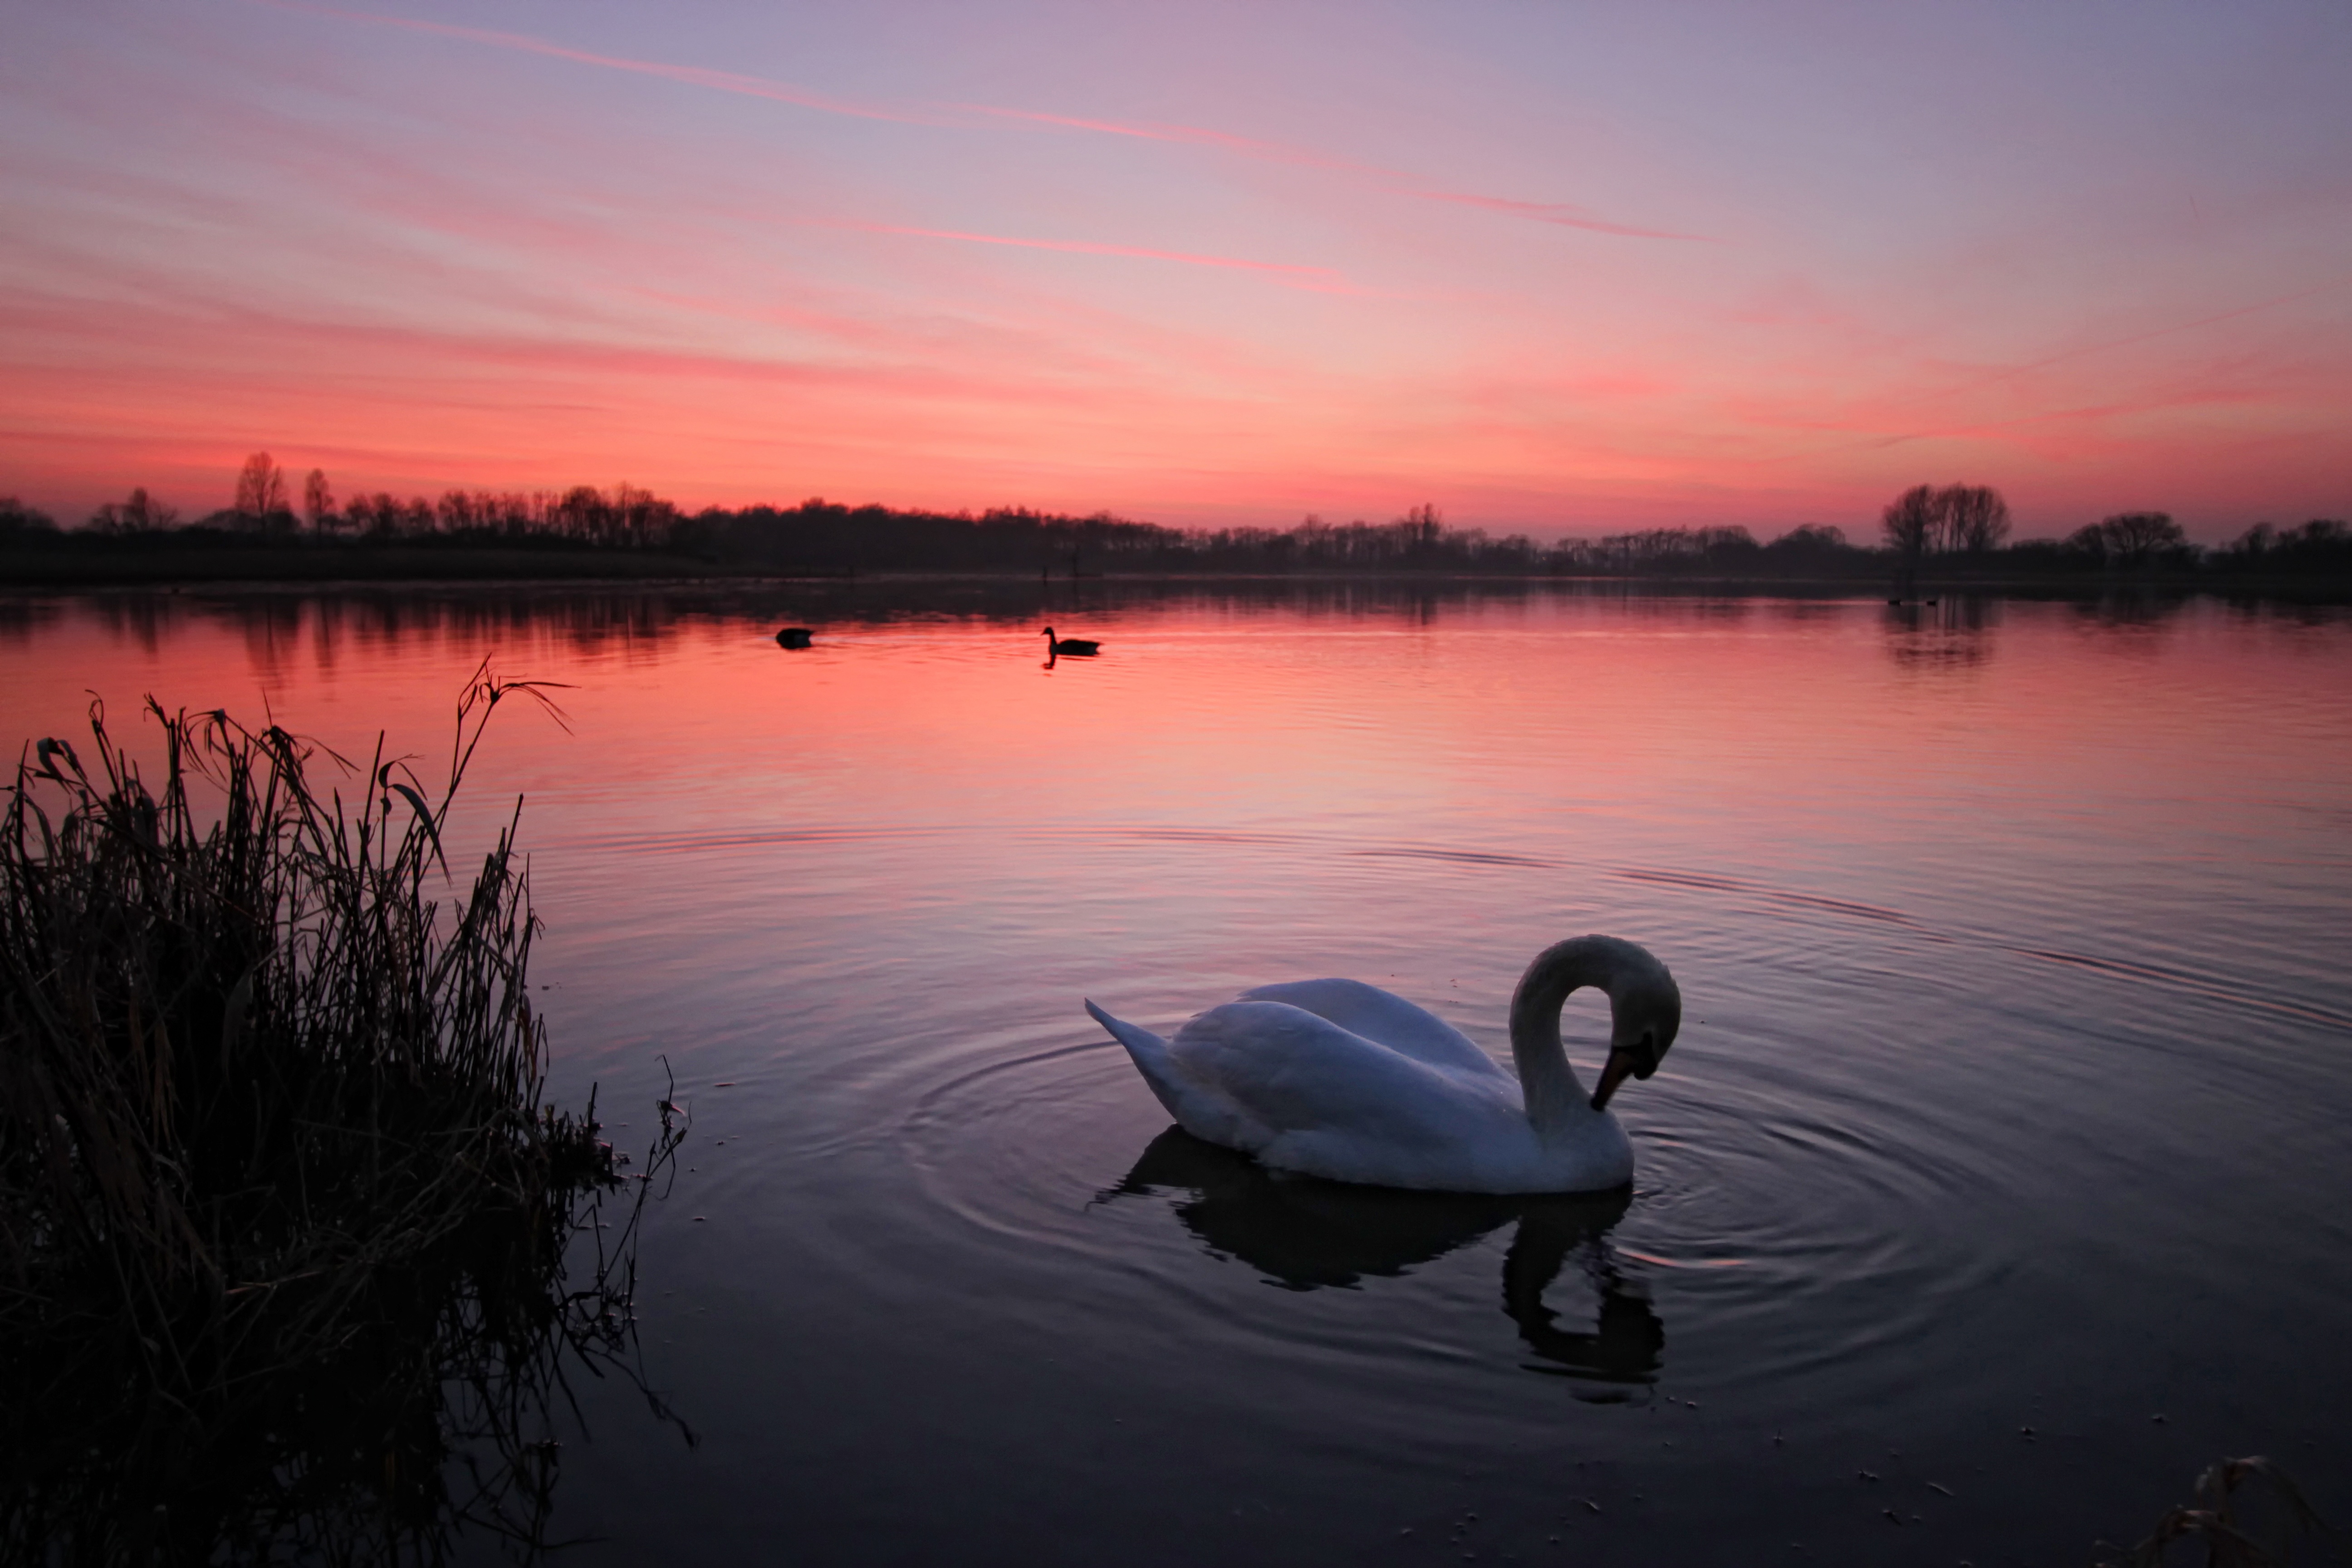
landscape, sea, nature, bird, sky, sun, sunrise, sunset, morning, lake, dawn, summer, dusk, evening, orange, reflection, red, scenic, natural, swan, duck, waterfowl, water bird, big water, beautiful scene, atmospheric phenomenon, ducks geese and swans